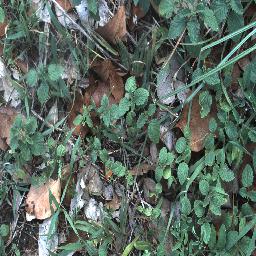
Label: negative